BIT International College

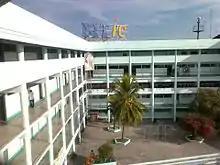
Main campus

The BIT International College (BIT-IC), formerly the Bohol Institute of Technology or BIT , is a private, non-sectarian, co-educational tertiary institution of higher learning in Tagbilaran City, Bohol, Philippines.